1891–92 Ottawa Hockey Club season

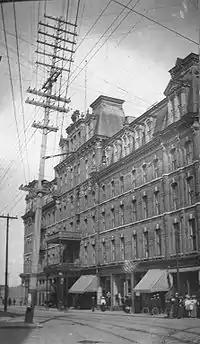
Ottawa's Russell House Hotel in 1907.

There is a game called hockey
There is no finer game
For though some call it "
Yet we love it all the same.